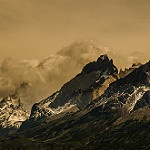
Scene: Outdoor